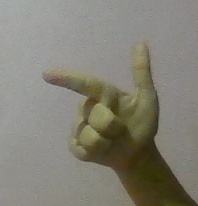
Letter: yaa